Royal Ocean Racing Club

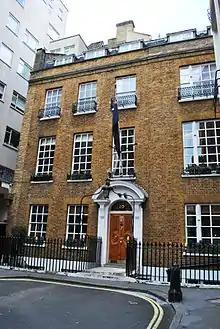

The Royal Ocean Racing Club is a club in London with a further clubhouse and office in Cowes, Isle of Wight. It was established in 1925 as the Ocean Racing Club, as a result of a race to the Fastnet Rock from Cowes, finishing in Plymouth. It received royal approval by King George V in November 1931 since when it has been known as the Royal Ocean Racing Club.